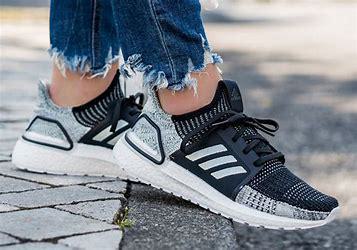
Brand: Adidas
Model: Ultraboost 19